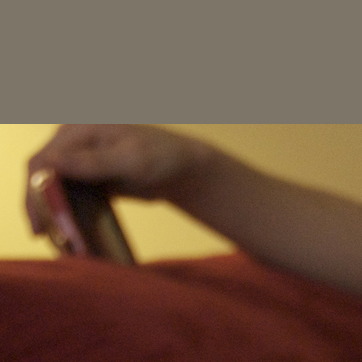
Material: skin